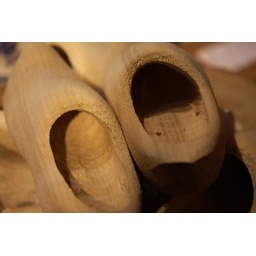
Series of snaps from a visit to a dutch wooden shoe maker on a trip to Amsterdam over Valentine's weekend in 2010